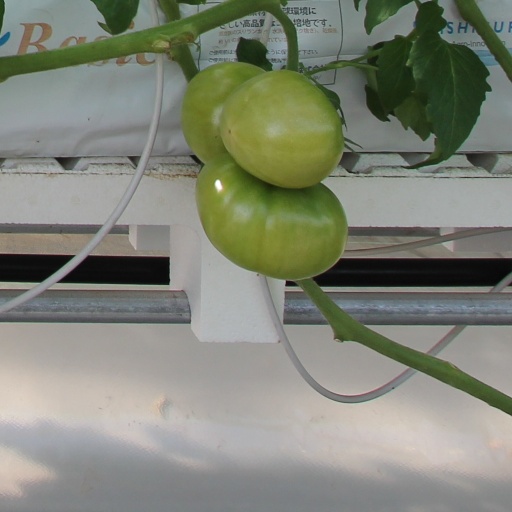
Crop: tomato